Hukbalahap rebellion

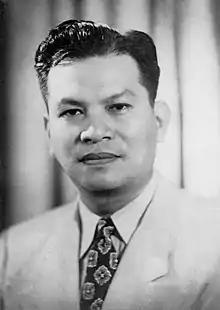
President Ramon Magsaysay (Former Defense Secretary under President Elpidio Quirino)

The May 1946 elections won Manuel Roxas the presidency. The six DA candidates won their seats in the Congress. But the six DA Congressmen, together with 1 NP Congressmen and 3 NP Senators, were not allowed to take their seats in the House of Representatives with a resolution introduced by Rep. Jose Topacio Nueno and upheld by a majority of the congress on grounds of election fraud and terrorism.